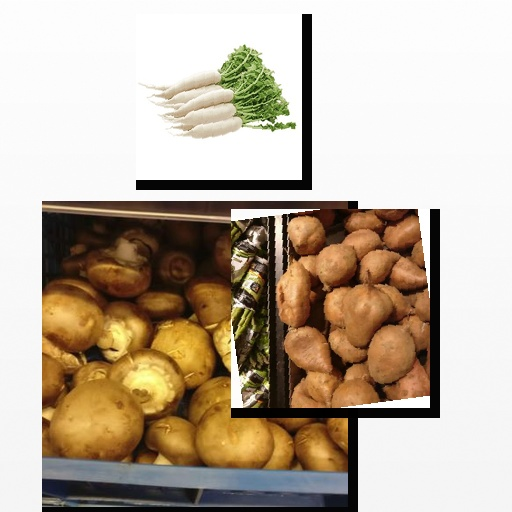
Food items: potato, radish, mushroom